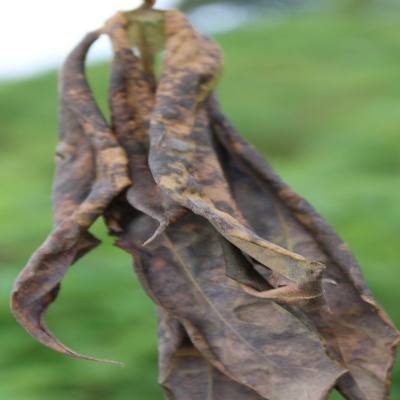
Crop: Cassava
Condition: bacterial blight